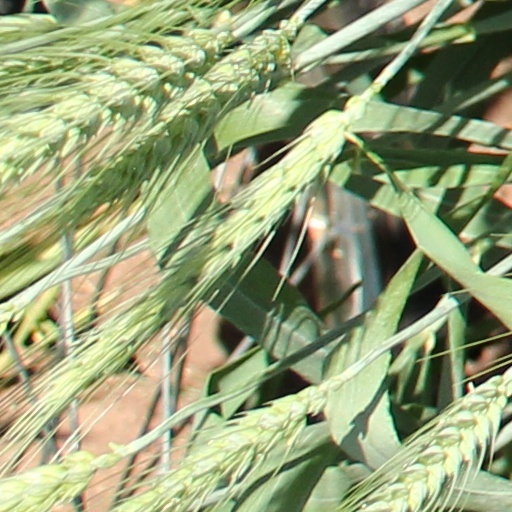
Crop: wheat